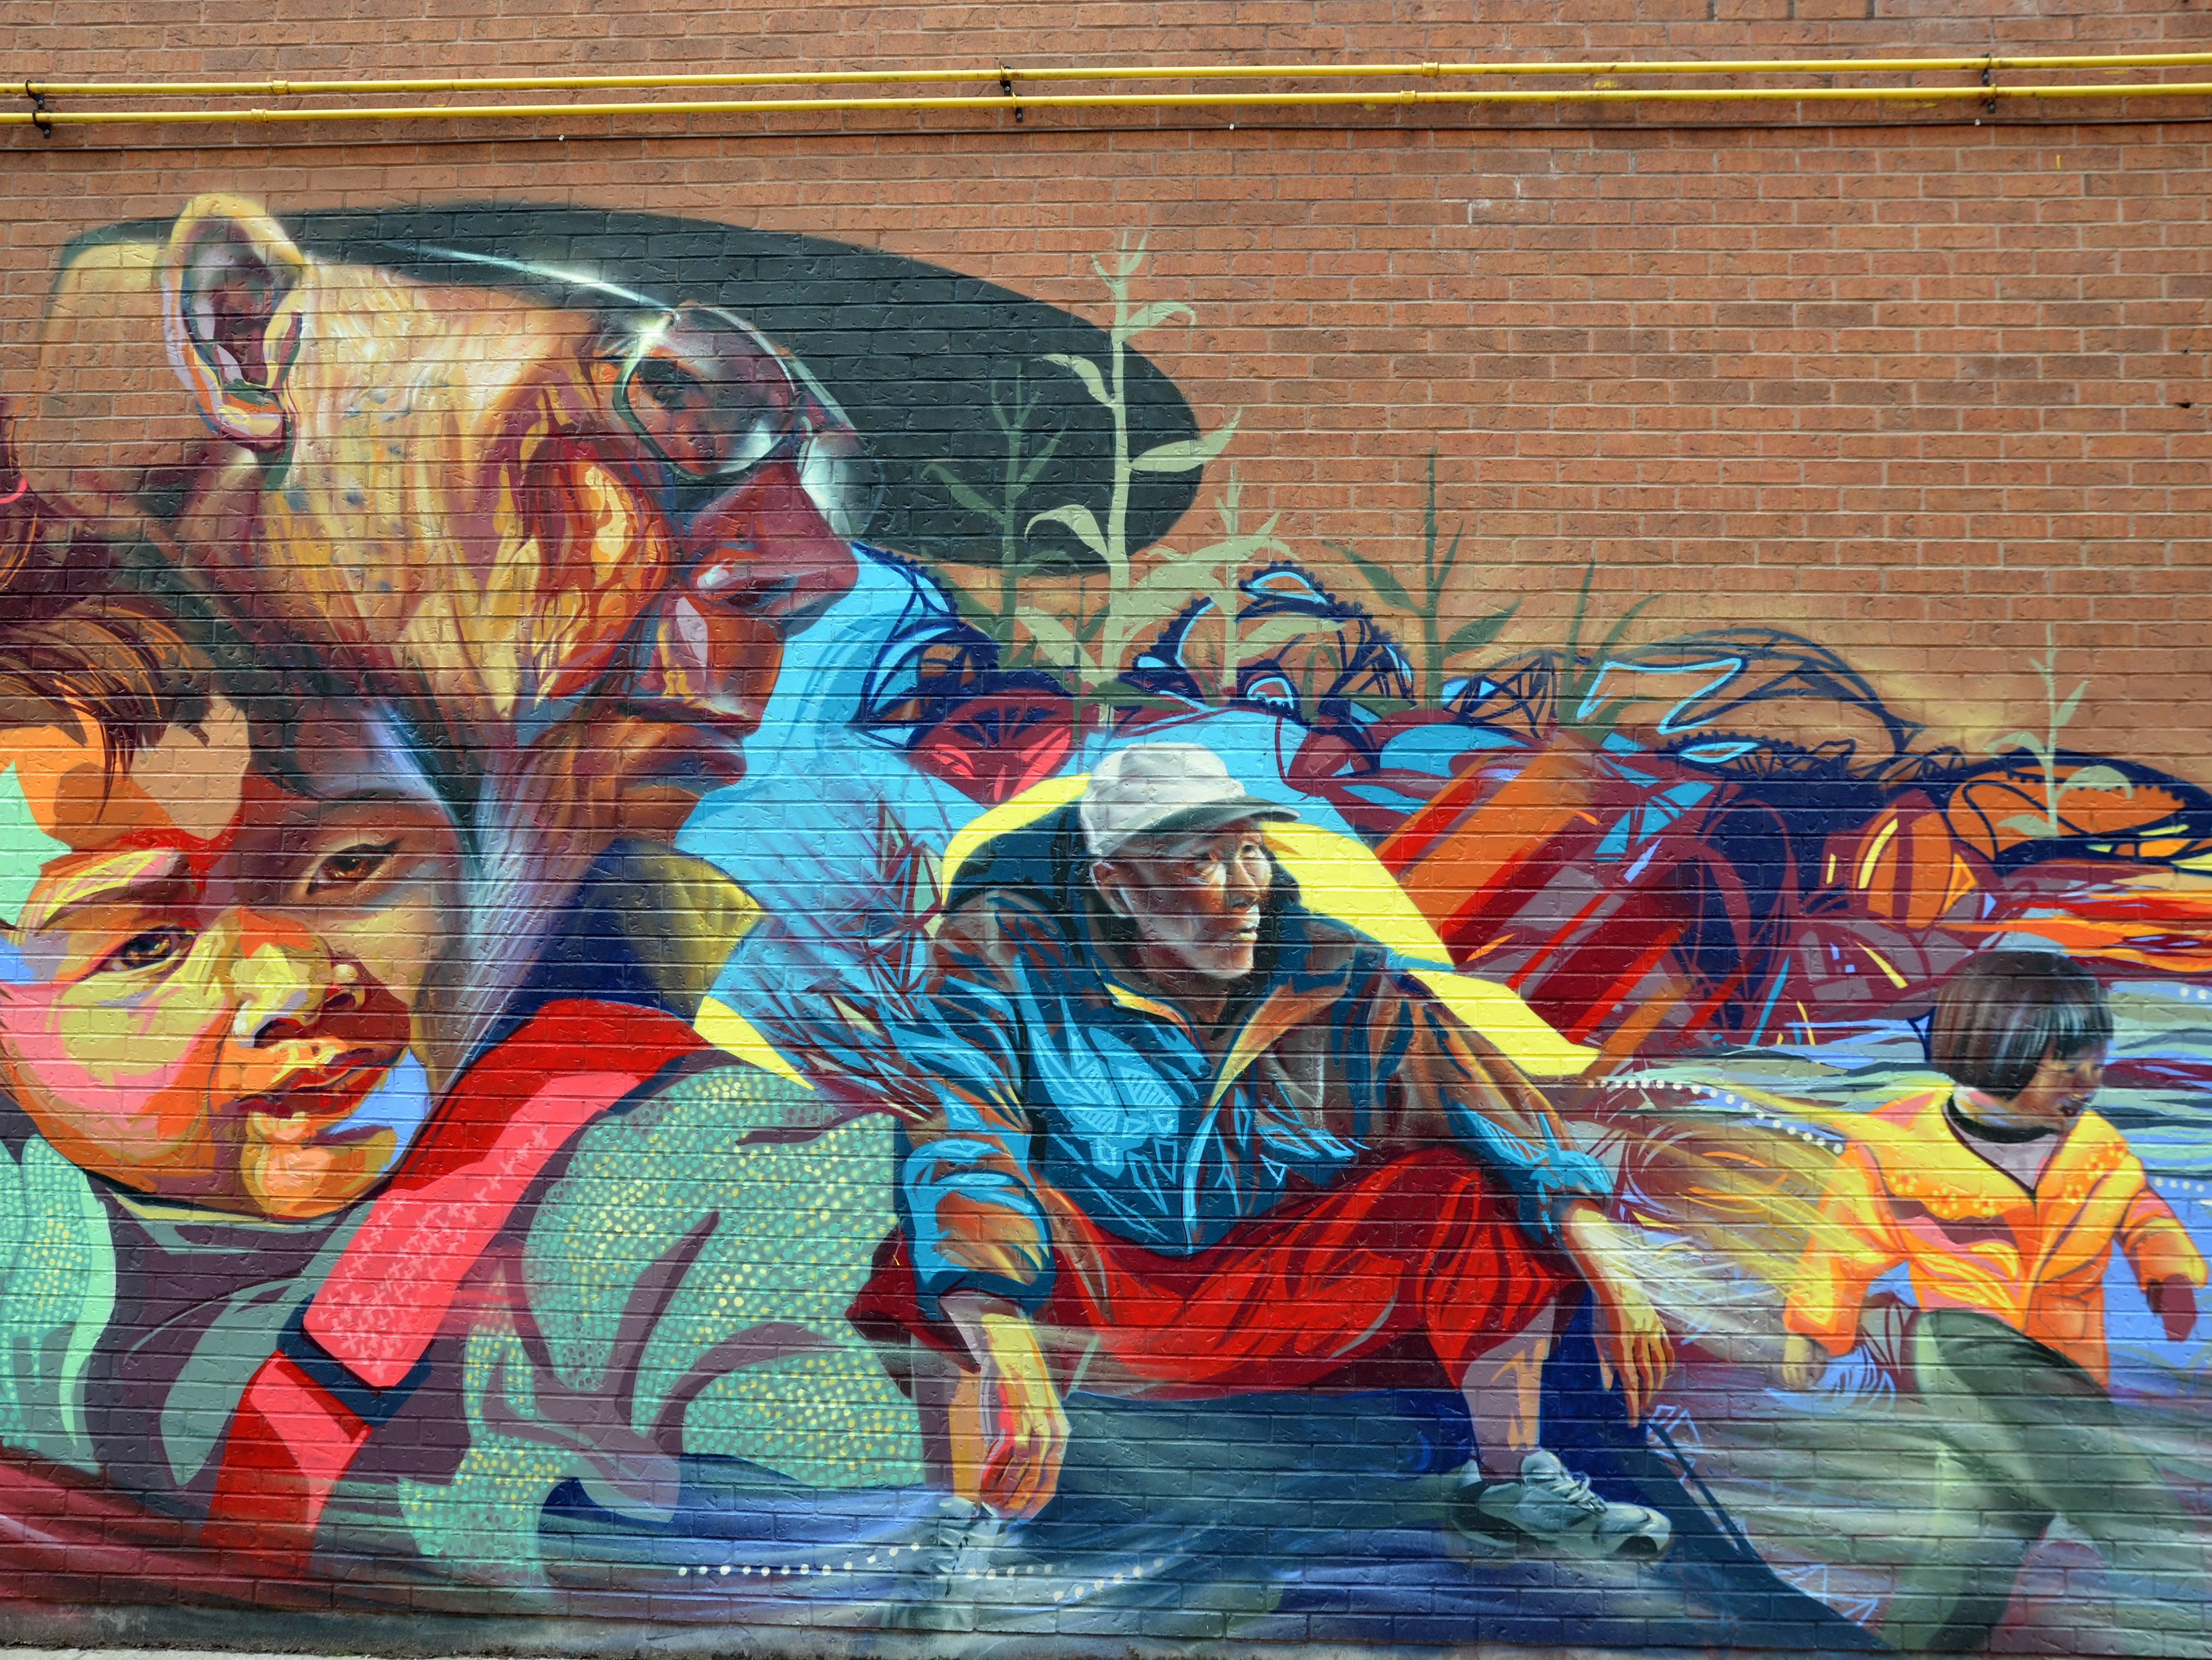
street, graffiti, painting, art, illustration, mural, culture, oldman, ontario, toronto, chinatown, modern art, spadina